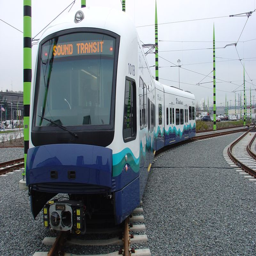
one of the initial trains for service for filming location